Control theory (sociology)

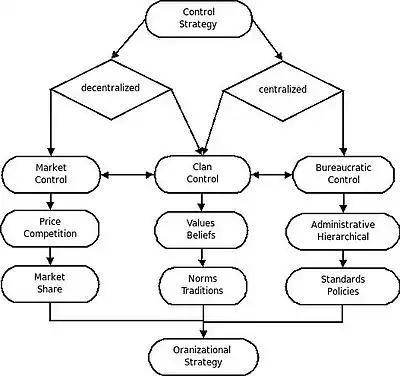
Control theory diagram

Control theory in sociology is the idea that two control systems—inner controls and outer controls—work against our tendencies to deviate. Control theory can either be classified as centralized or decentralized. Decentralized control is considered market control. Centralized control is considered bureaucratic control. Some types of control such as clan control are considered to be a mixture of both decentralized and centralized control.